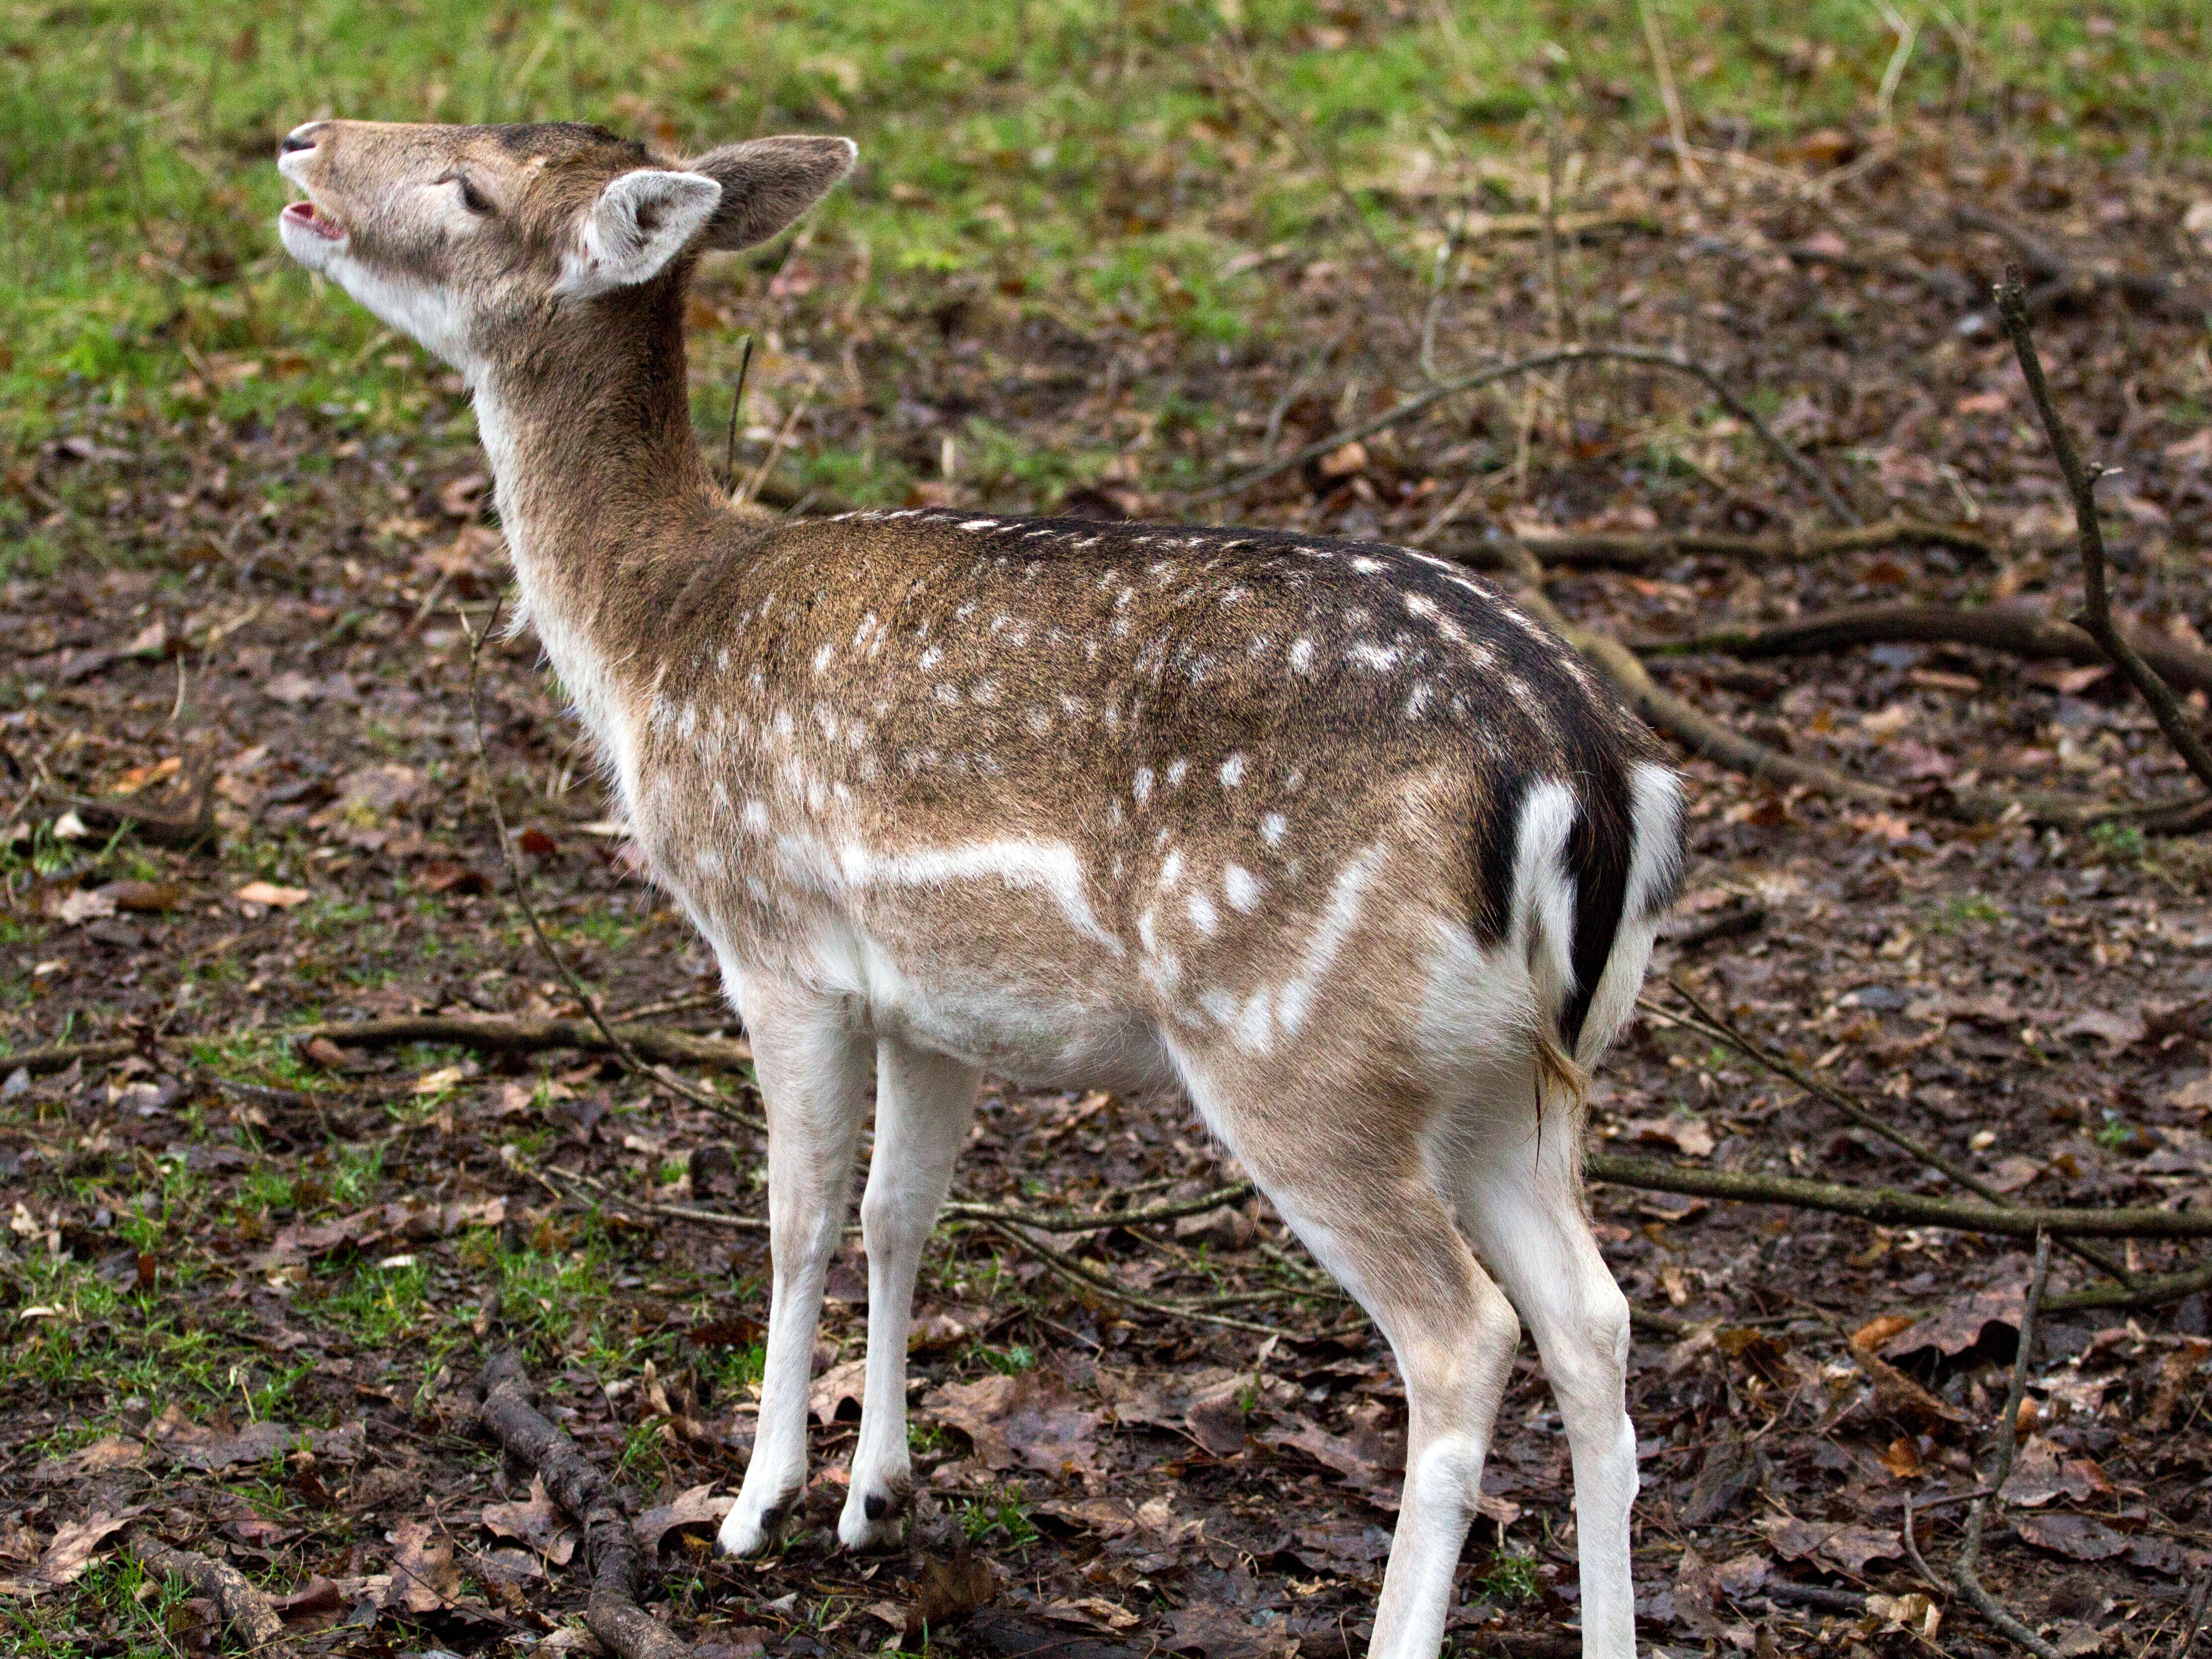
forest, wildlife, deer, zoo, mammal, fauna, vertebrate, hirsch, fallow deer, white tailed deer, musk deer